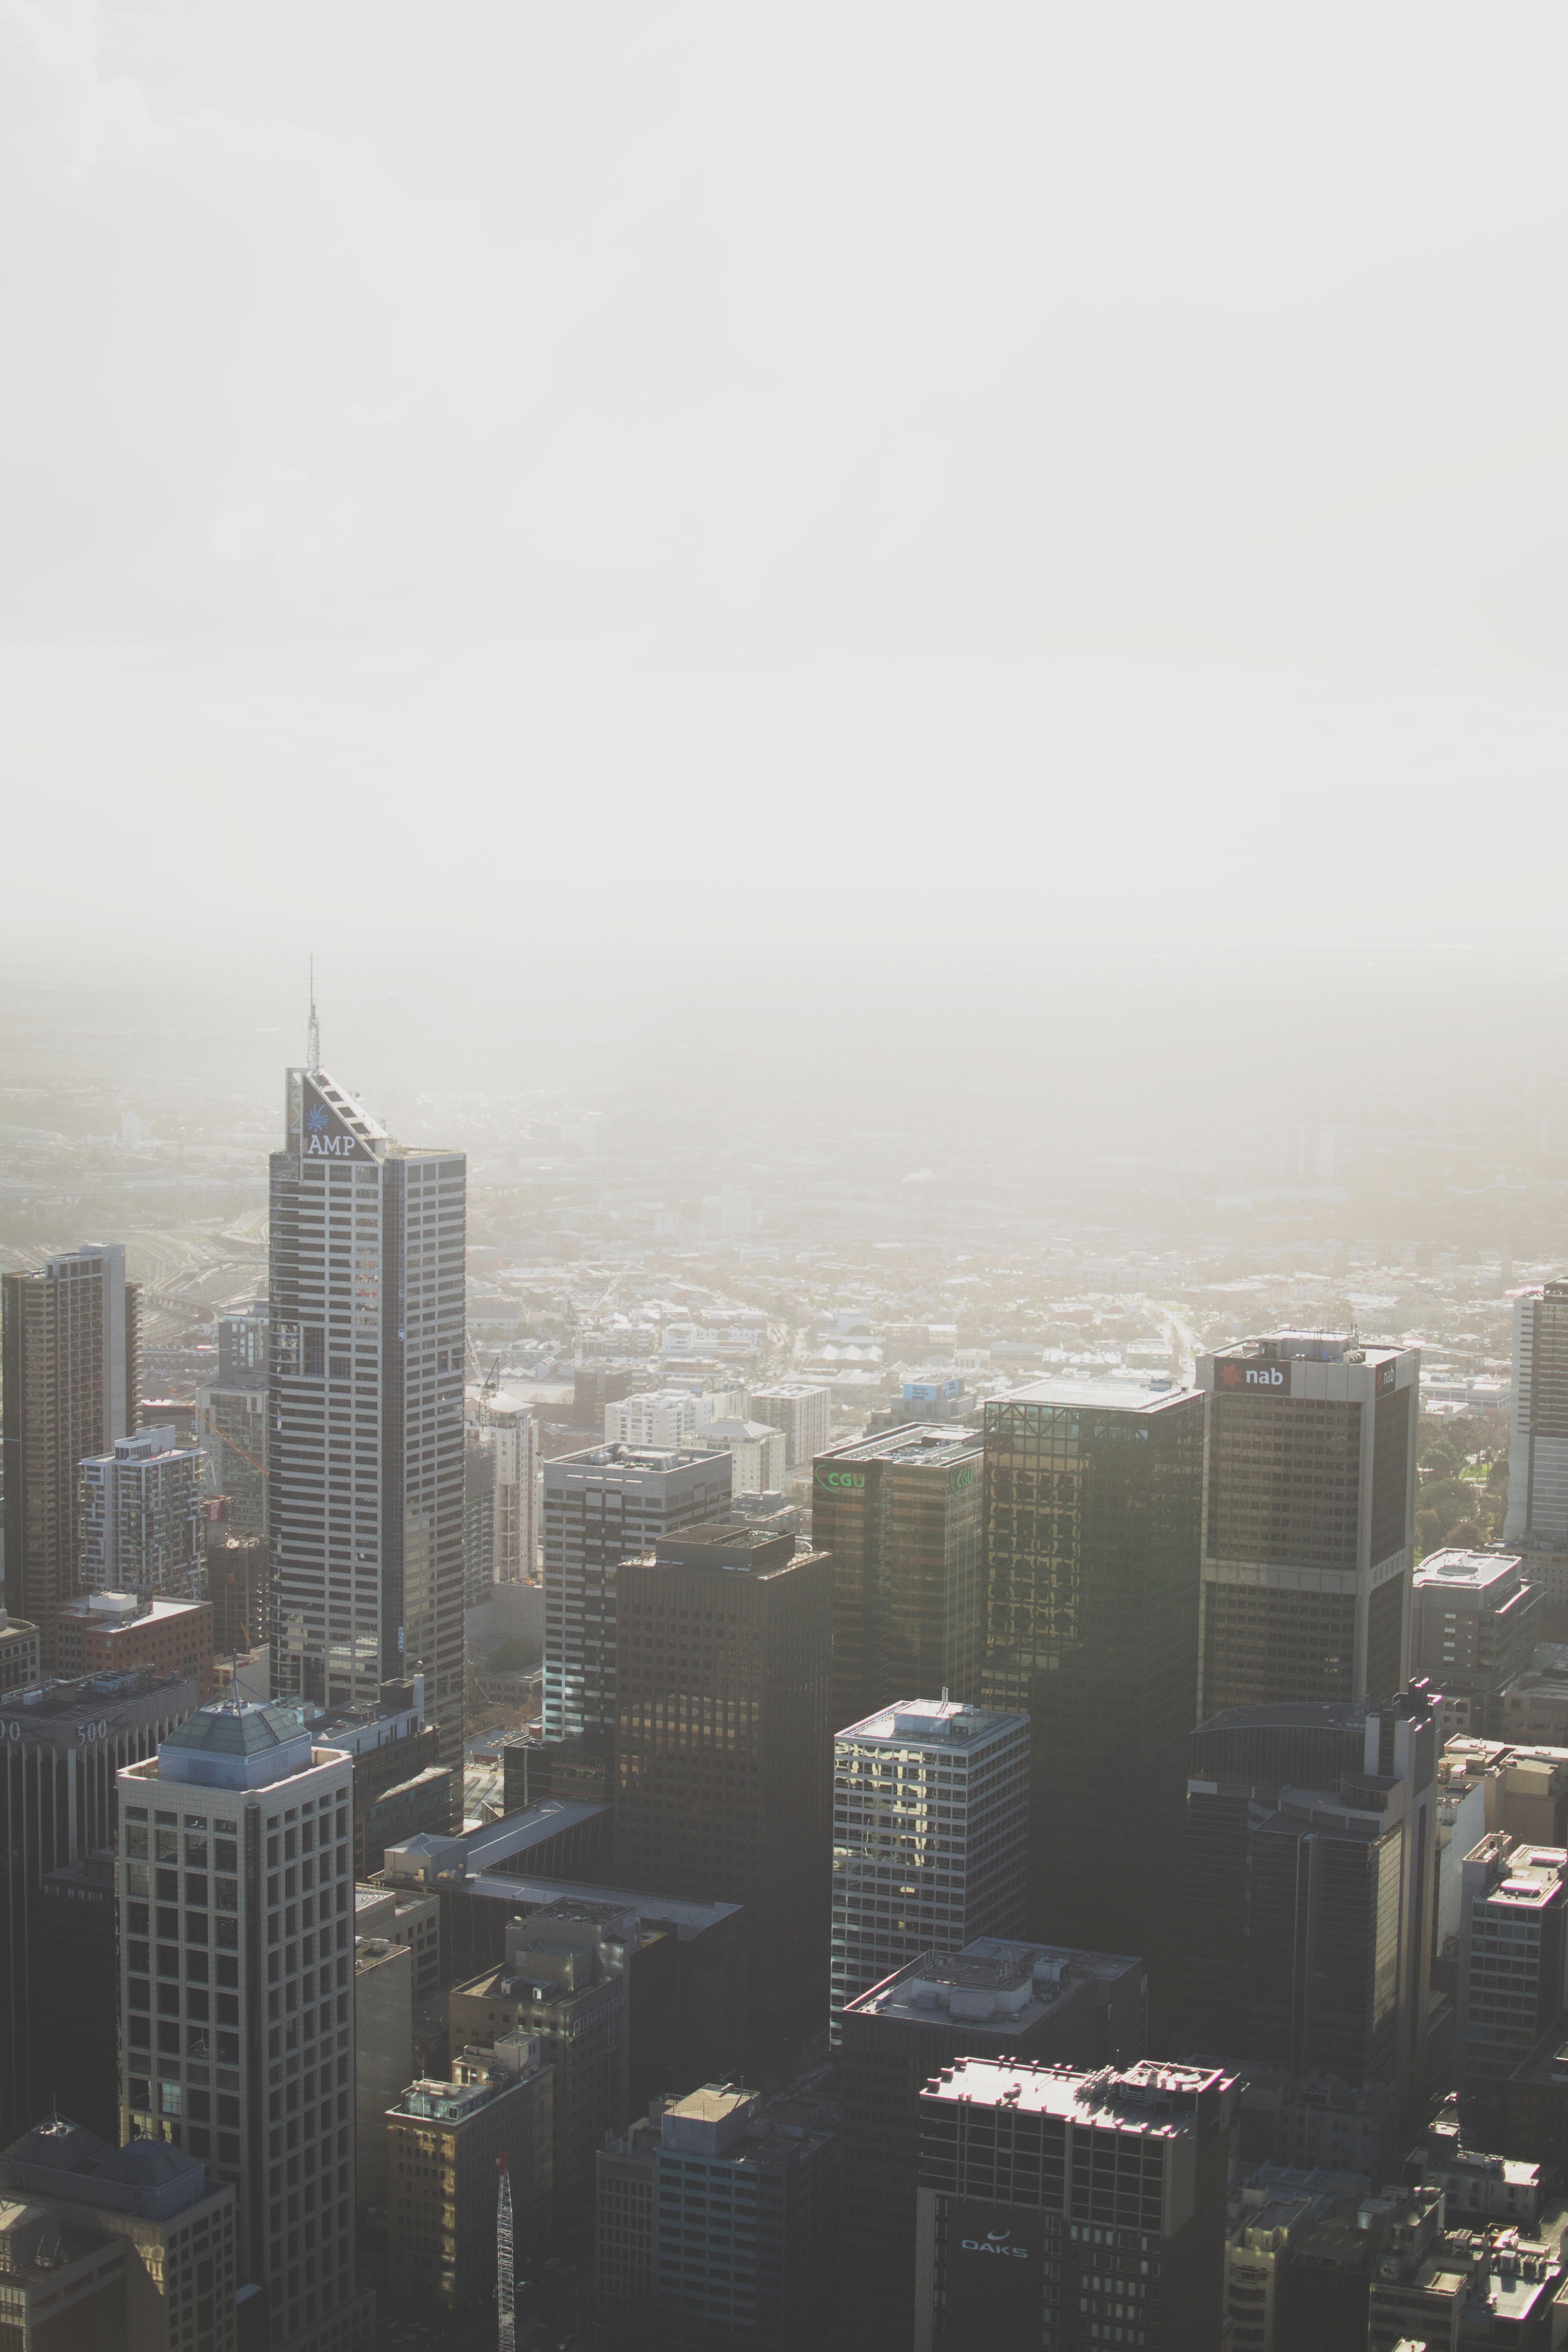
horizon, fog, skyline, morning, city, skyscraper, cityscape, downtown, dusk, weather, haze, tower block, metropolis, urban area, residential area, atmospheric phenomenon, human settlement, atmosphere of earth, metropolitan area